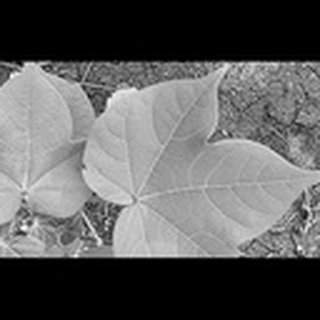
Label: healthy_cotton